Montgomeryshire Yeomanry

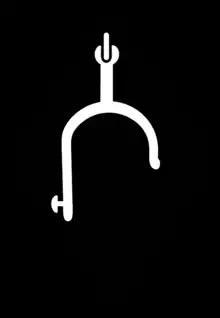
The 'broken spur' insignia of 74th (Yeomanry) Division, made up from dismounted yeomanry units.

When the first contingent returned home in 1901 after their one-year term of service, enough veterans of the 31st and 49th stayed on to reform the companies, while the Montgomeryshire Yeomanry raised two further companies for the second contingent, which also served in the 9th Battalion: